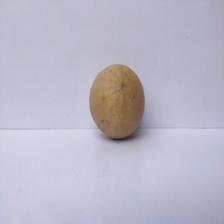
Size: Large